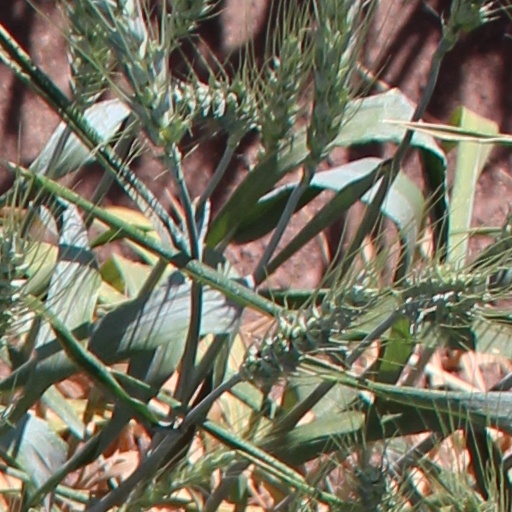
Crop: wheat